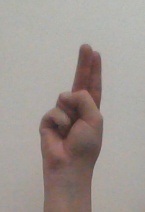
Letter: taa